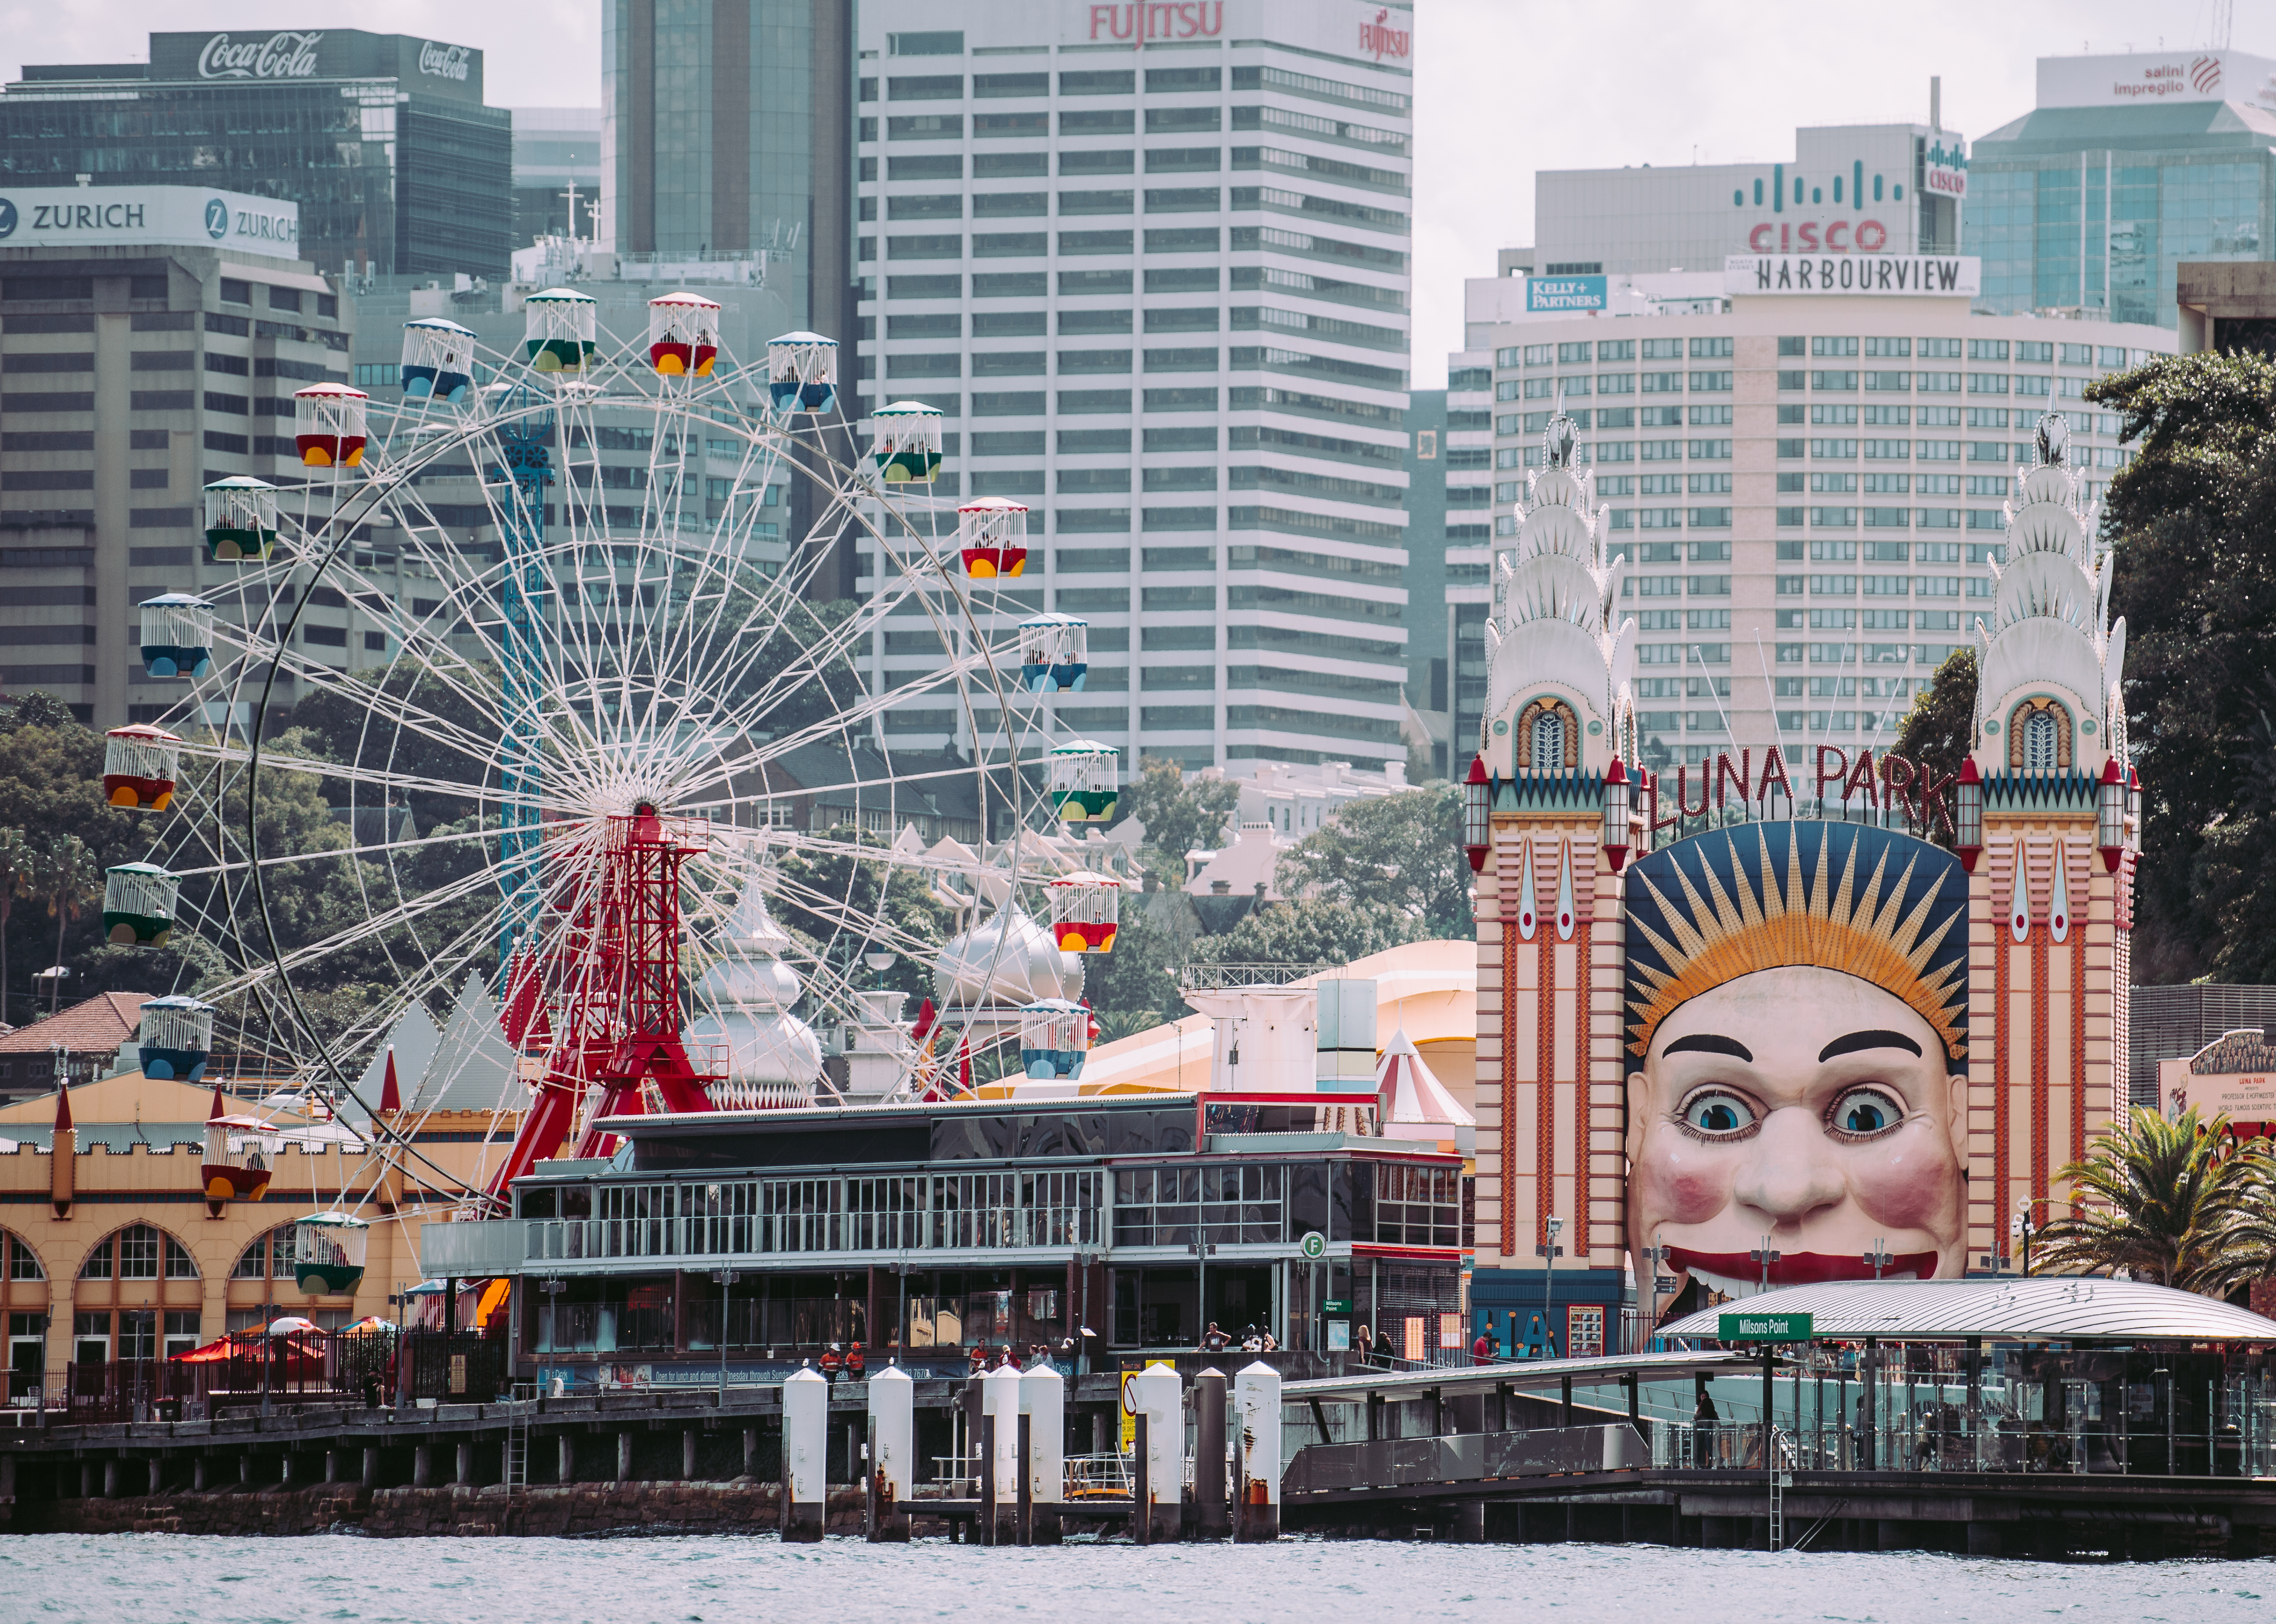
skyline, city, skyscraper, cityscape, downtown, transport, vehicle, amusement park, landmark, tourism, urban area